André Leroy

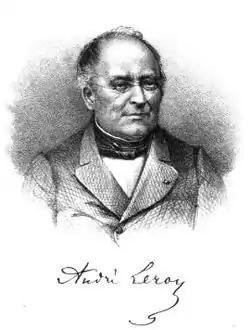
André Leroy

André Leroy (born 30 August 1801 in Angers; died 23 July 1875) was a French botanist and nurseryman.